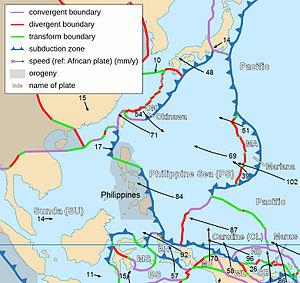
Carte détaillée en anglais des plaques tectoniques avec leurs vecteurs de déplacement près des Philippines.